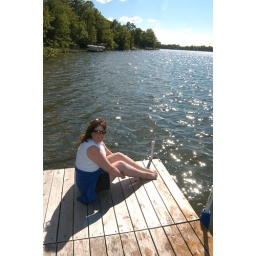
At Tom and Beth's house at the lake in Alexandrea, Minnesota.